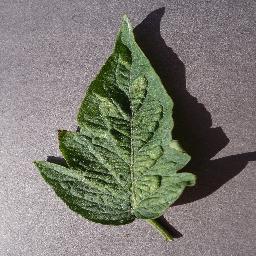
Label: Tomato___Spider_mites Two-spotted_spider_mite